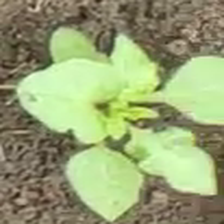
Weed species: Lamber_Quarter_plant(Chenopodium )